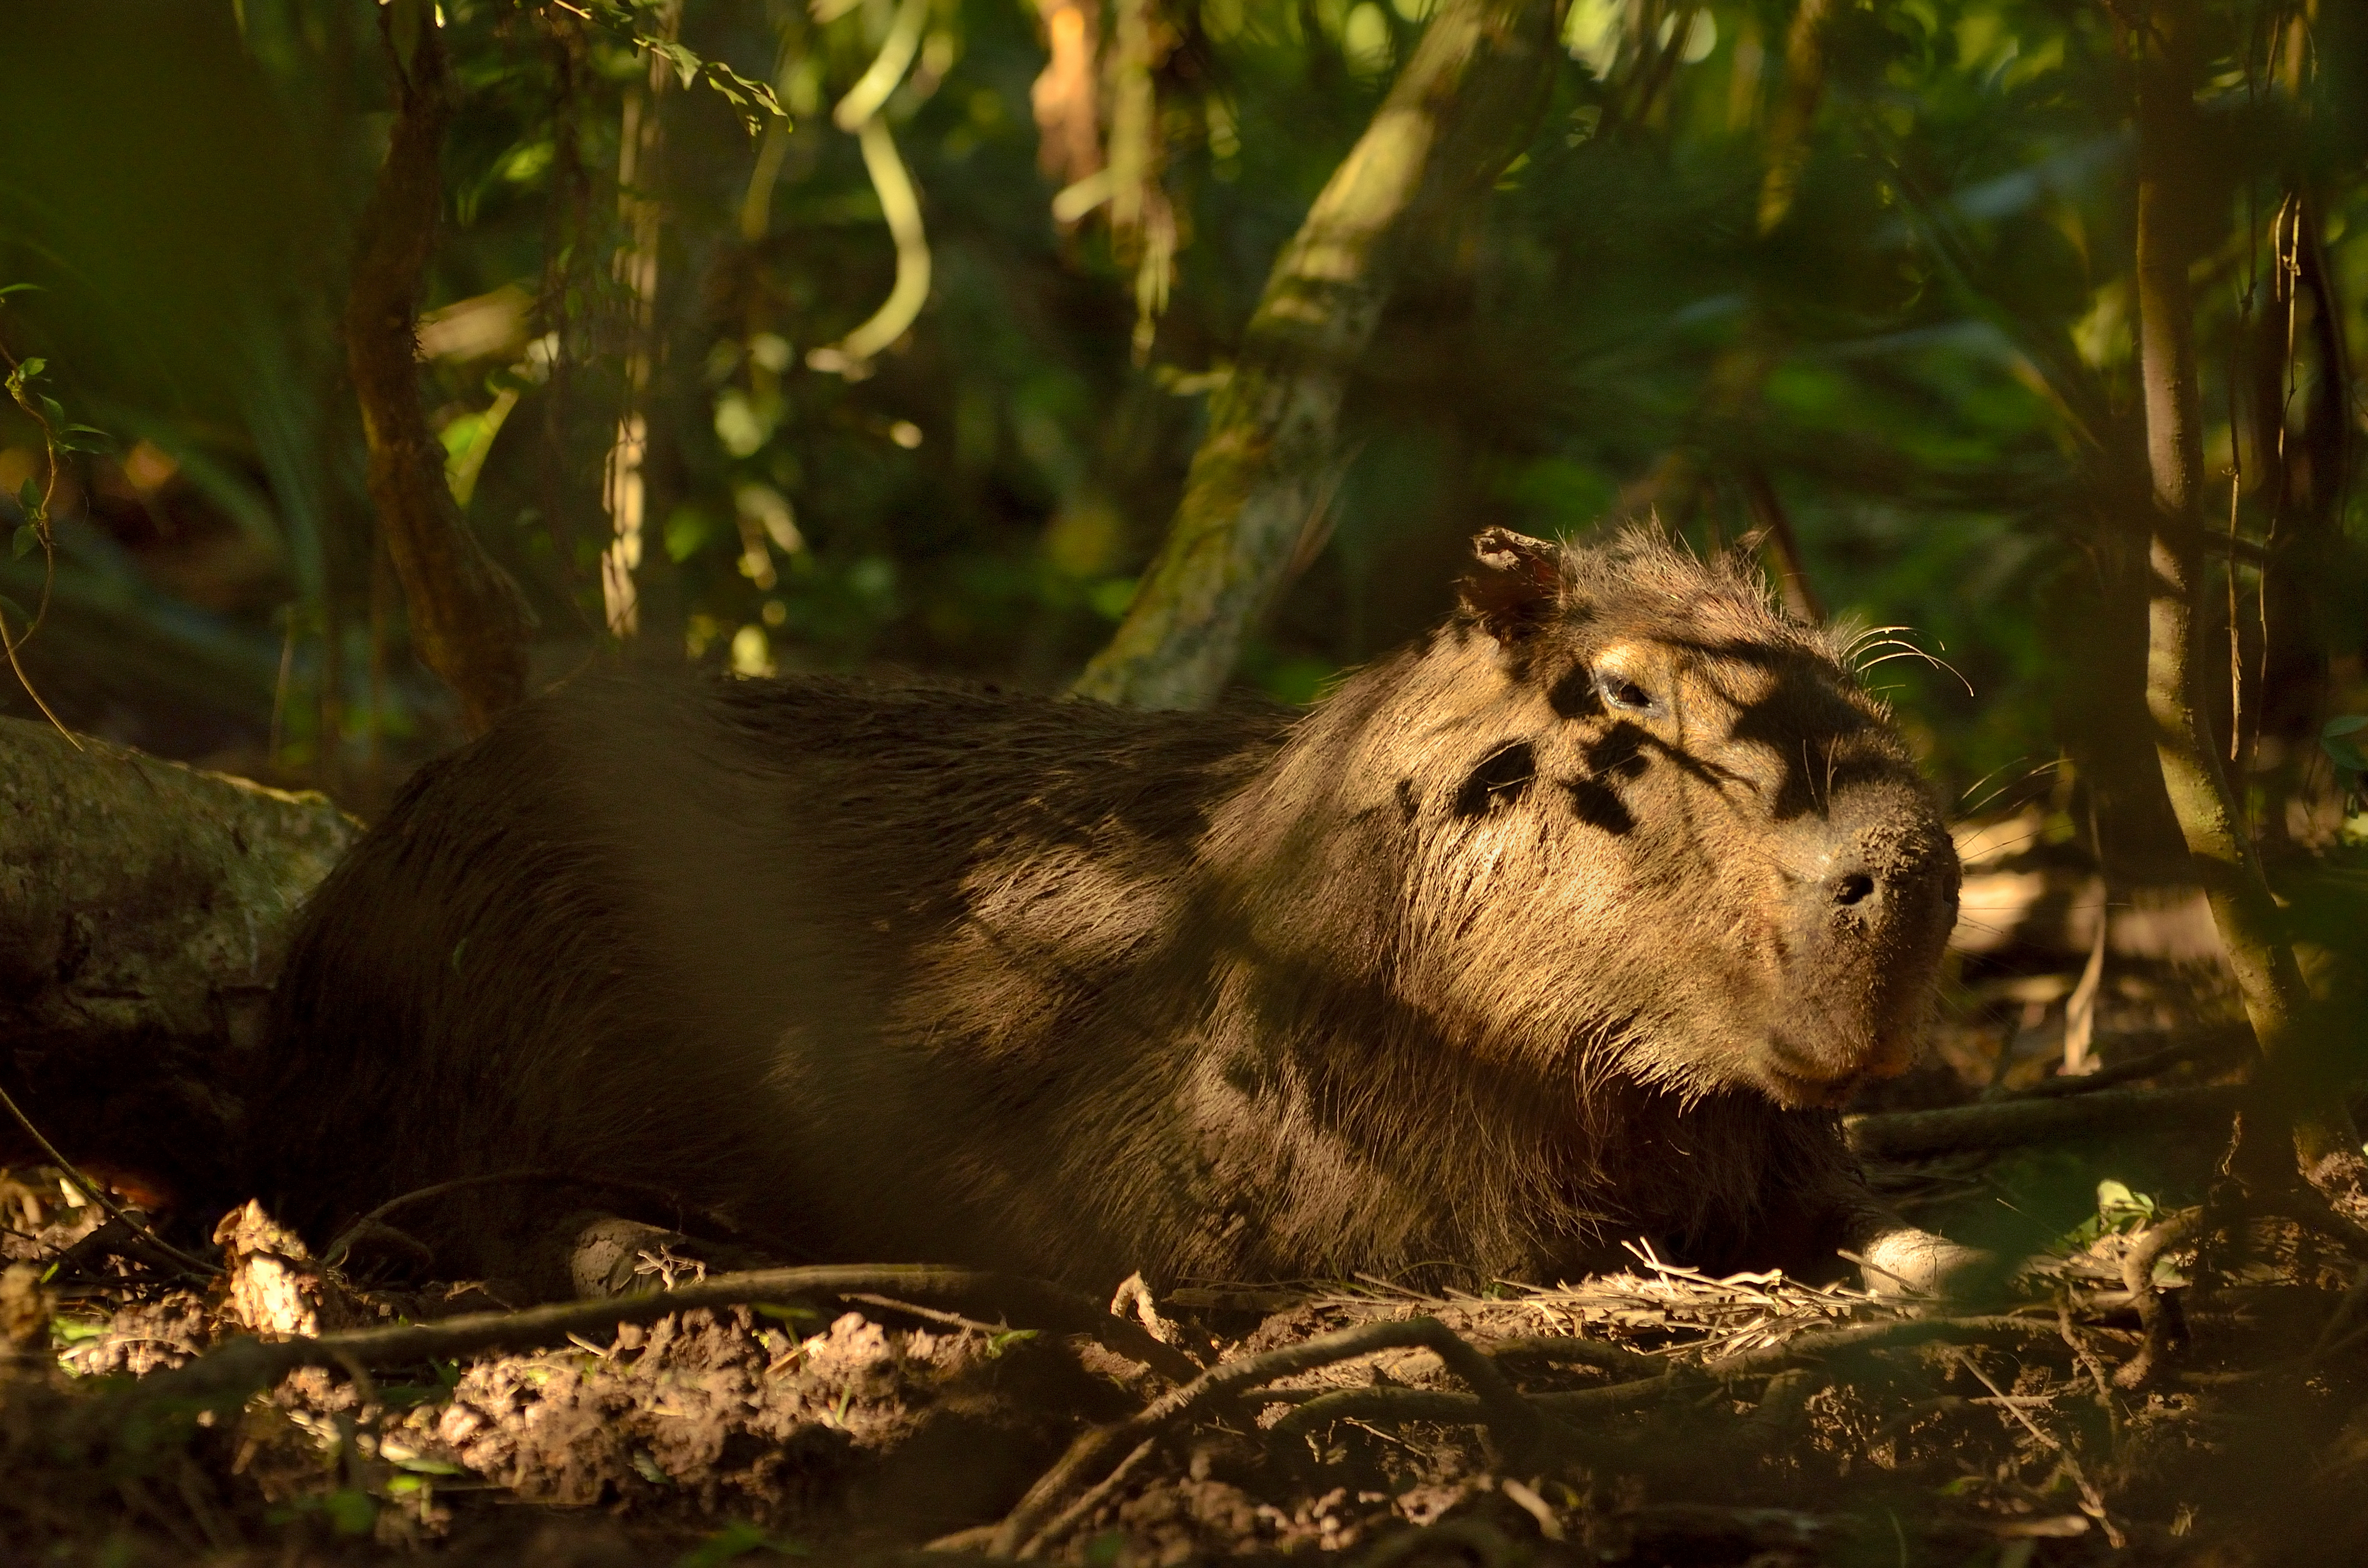
nature, forest, wildlife, jungle, mammal, fauna, lion, vertebrate, sombra, sol, selva, corrientes, esteros, fna, ibera, carpincho, mamifero, habitat, pelos, big cats, natural environment, cat like mammal